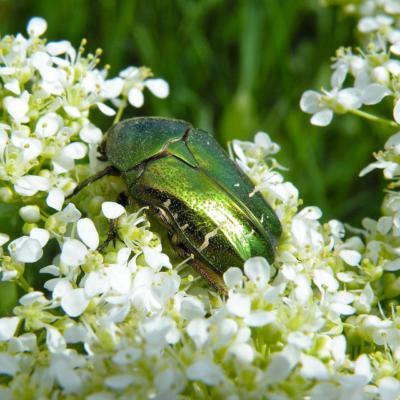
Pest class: occasional_pest